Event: Nepal Earthquake
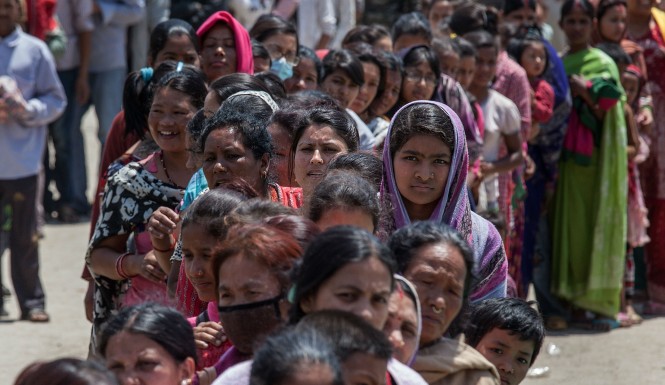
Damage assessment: no_damage